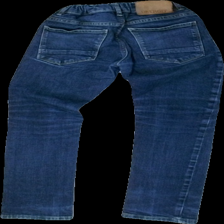
View: back
Type: Jeans
Category: Children
Brand: Not in the list
Brand text on label: Detroit
Colors: Blue
Material: 100% cotton
Cut: Regular
Size: 146
Season: All
Stains: Minor
Price range: <50
Recommended usage: Remake